Virginia Defense Force

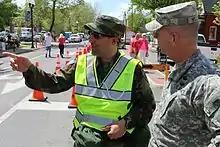
Brig. Gen. Timothy P. Williams, the Adjutant General of Virginia, speaks to a member of the Virginia Defense Force during the 2015 Apple Blossom Festival in Winchester, Virginia.

Title 44–54.12, although providing for the use of armories and other state lands for Defense Force purposes, specifically prohibits members of the Defense Force from training with firearms, without the specific instruction/authorization of the Governor.